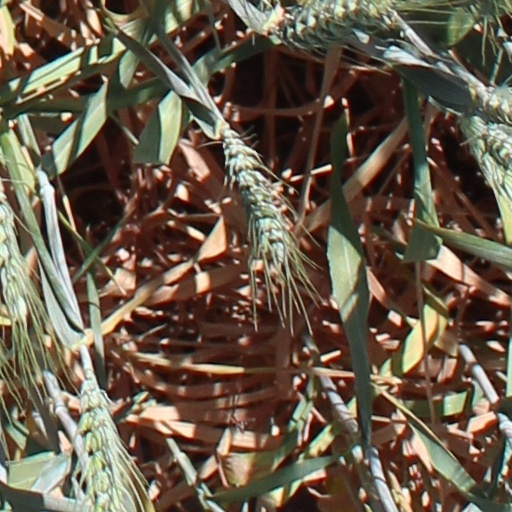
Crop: wheat